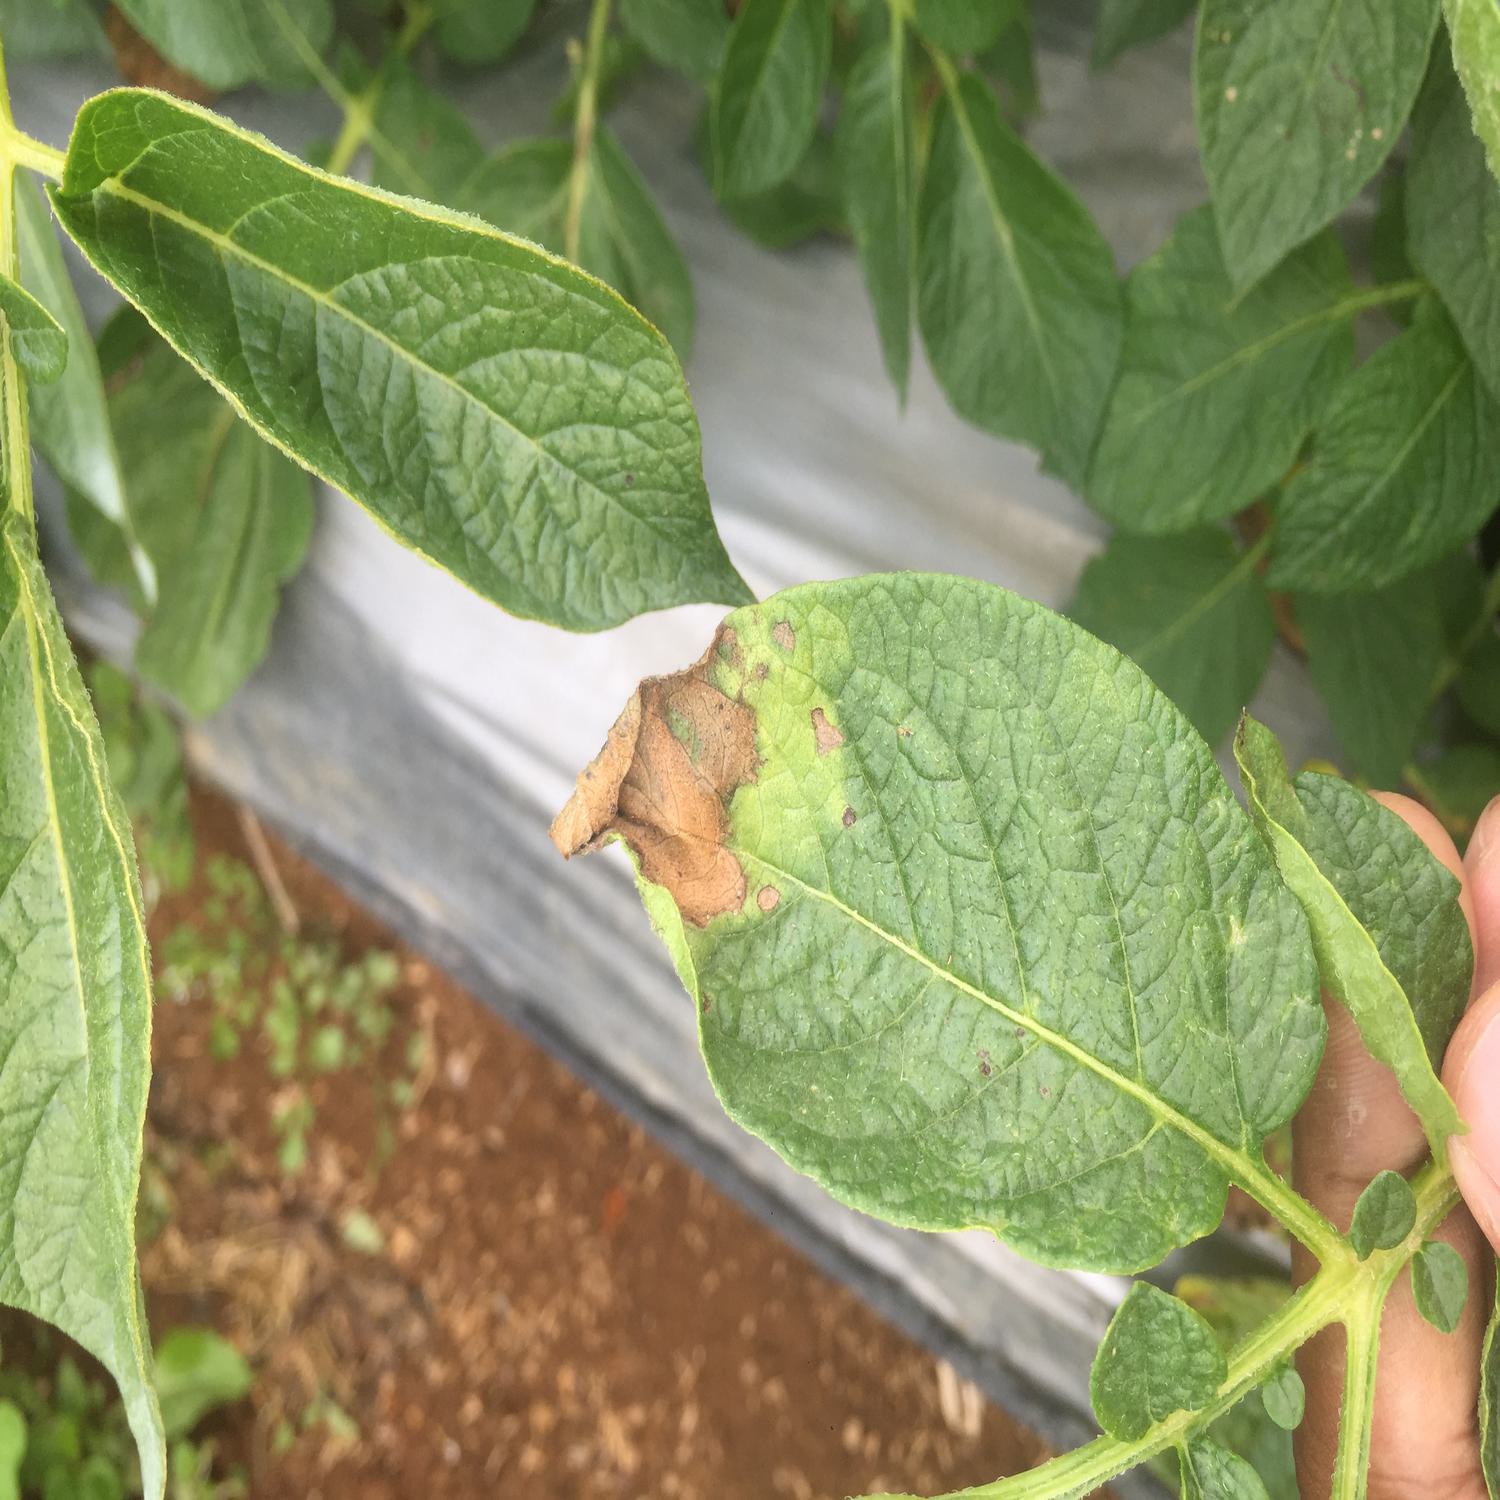
Label: Fungi